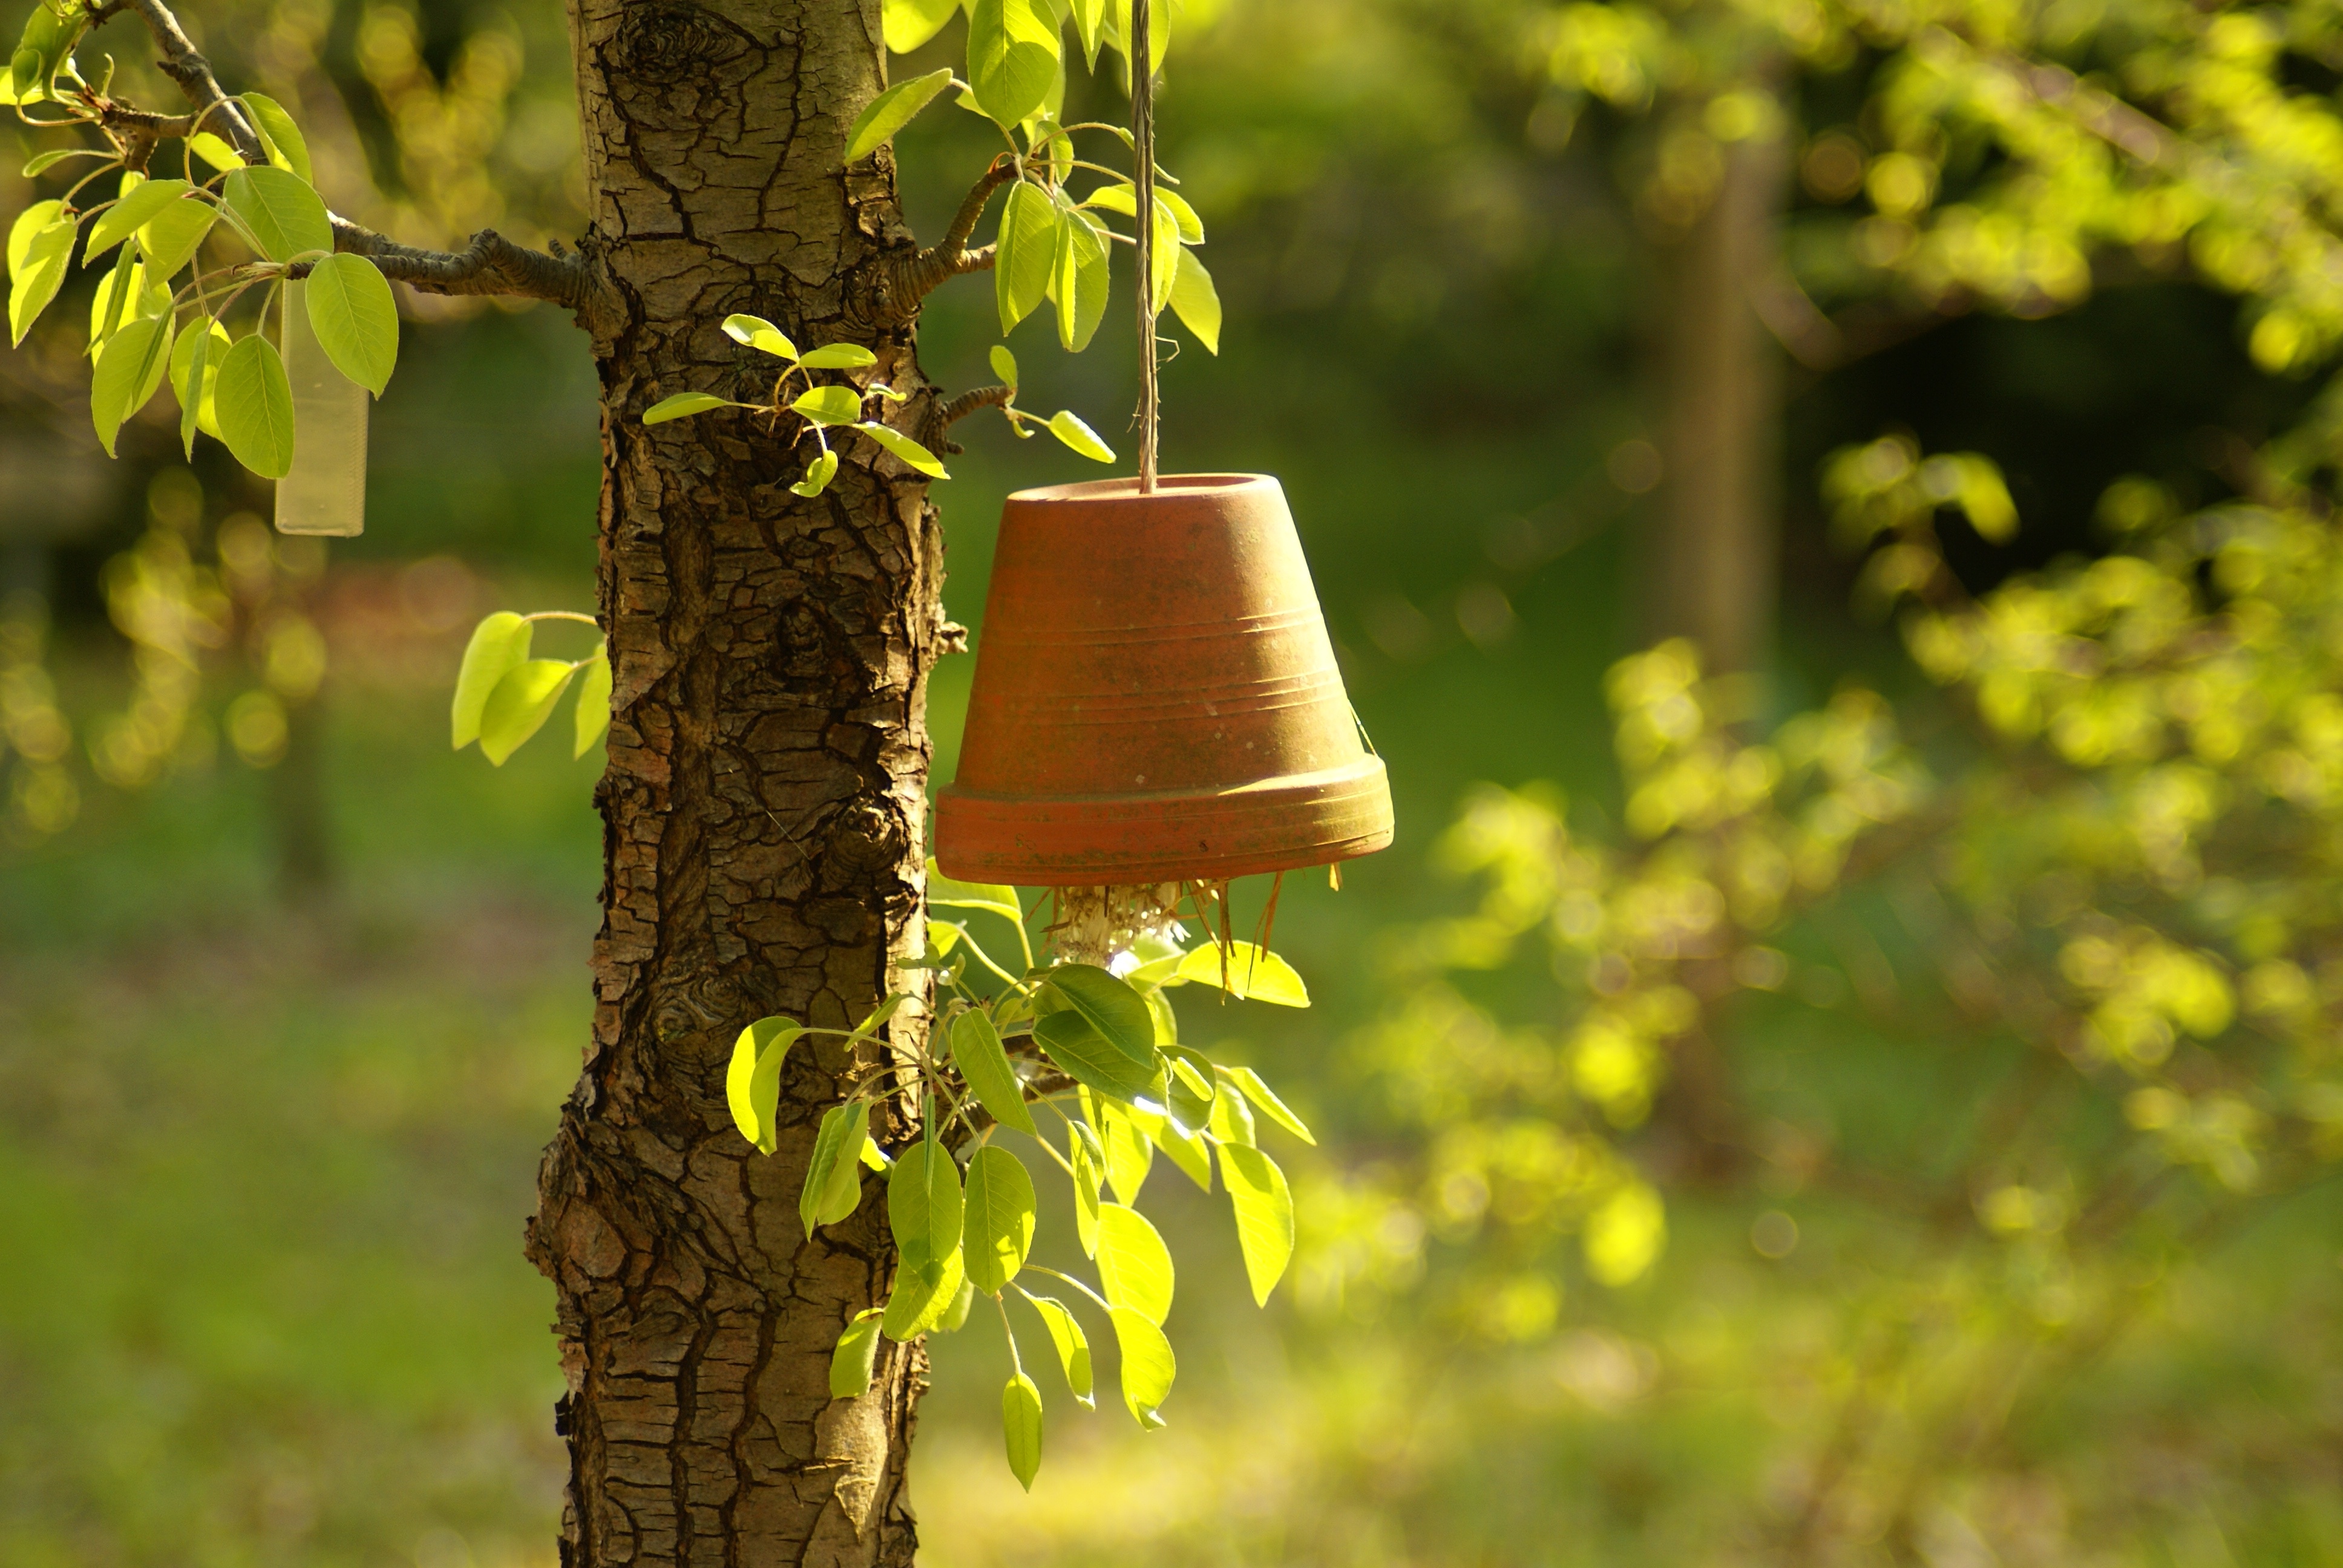
tree, nature, branch, plant, fruit, sunlight, leaf, flower, summer, green, produce, autumn, botany, yellow, garden, lighting, flora, sunny, woodland, woody plant, hanging flower pot